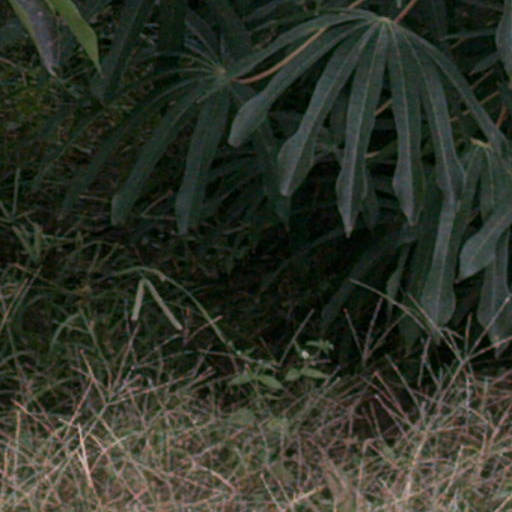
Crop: cassava